WDWS

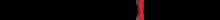
Logo before translator sign on

In October 2021, WDWS began simulcasting on FM translator W230CW at 93.9 MHz and rebranded itself as "Newstalk 1400 & 93.9FM DWS."